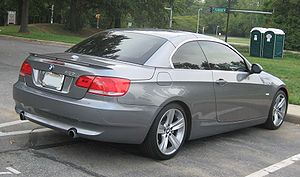
BMW E90 / Billeder
BMW E90 er navnet på platformen på den femte generation BMW 3-serie, E90 blev lanceret til modelåret 2005 og afløste den tidligere 3-serie E46. Modelskiftet af sedanen, E90, i 3-serien indledte en udskiftning af hele modelprogrammet således lancerede BMW senere i 2005 en ny Touring, E91, inden en coupé, E92, og en cabriolet, E93, fulgte i 2006.